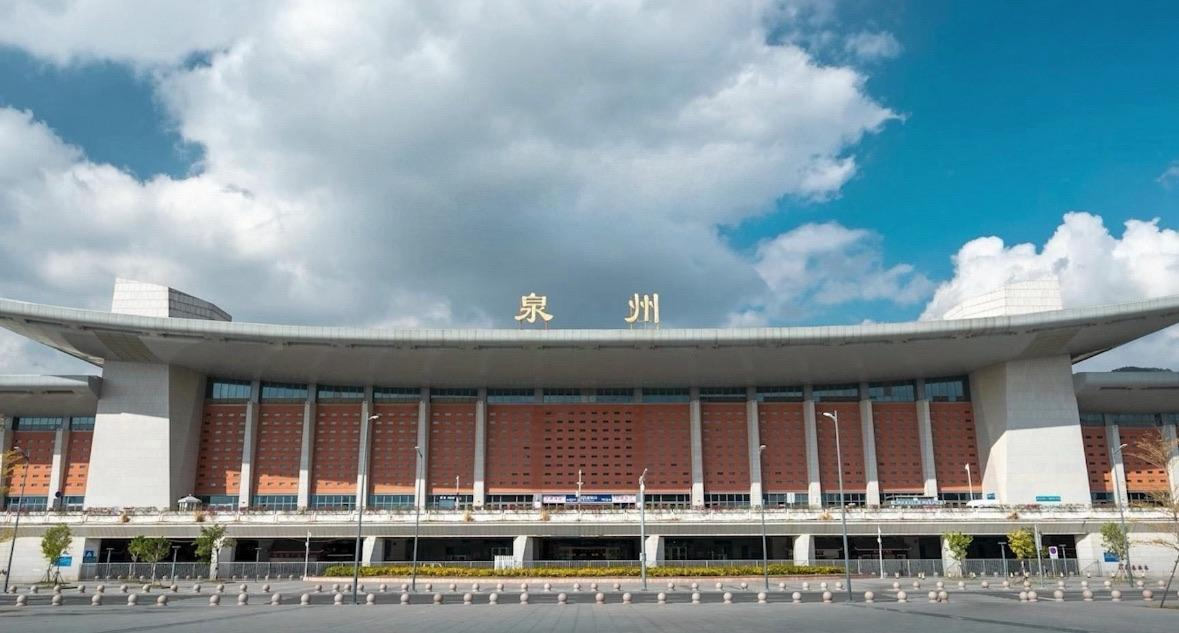
地标名称：泉州站
所在城市：泉州市·南安市